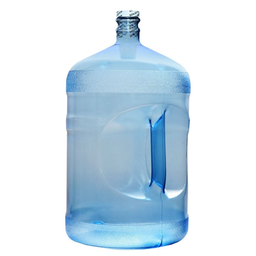
Label: bottles